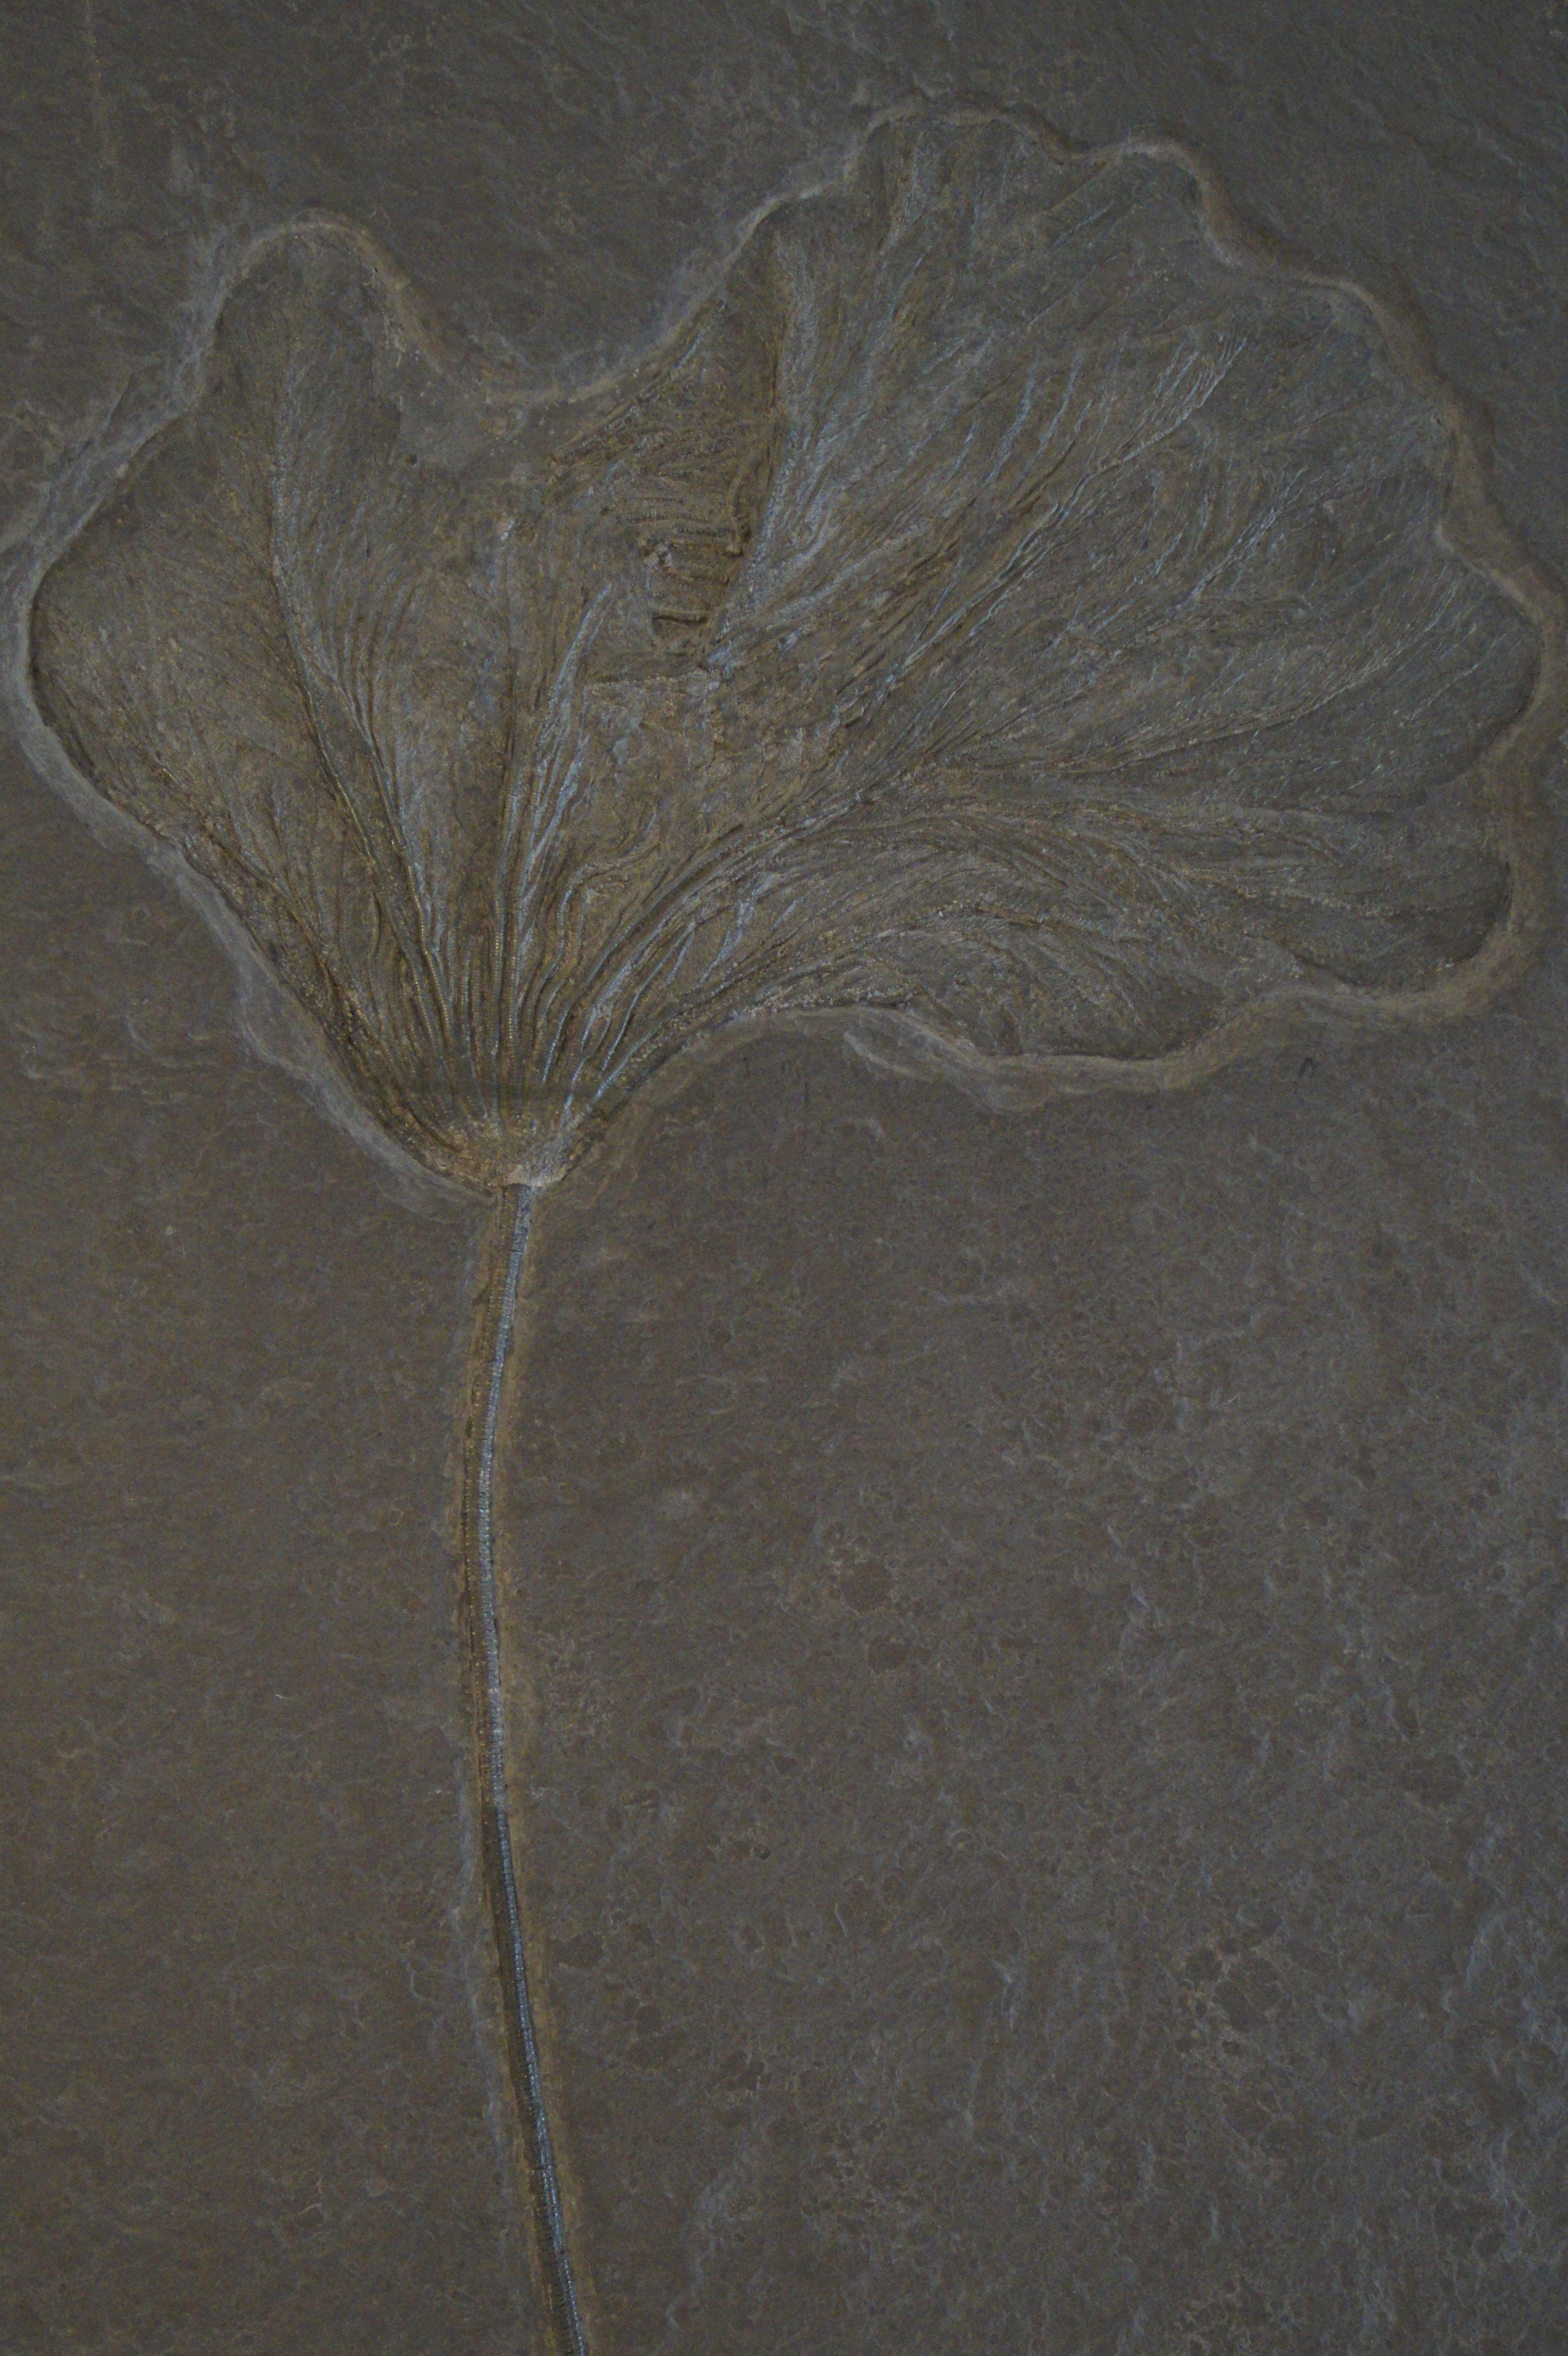
wing, wood, texture, leaf, floor, stone, museum, ancient, material, art, science, drawing, exhibit, fossil, carving, petrified, relief, fossils, jura, crinoid, paleontology, plaster, fund, flooring, fossilized, urtier, prehistoric times, petrification, jurassic sea, museum of natural history, natural history, hagbard, fossil beast